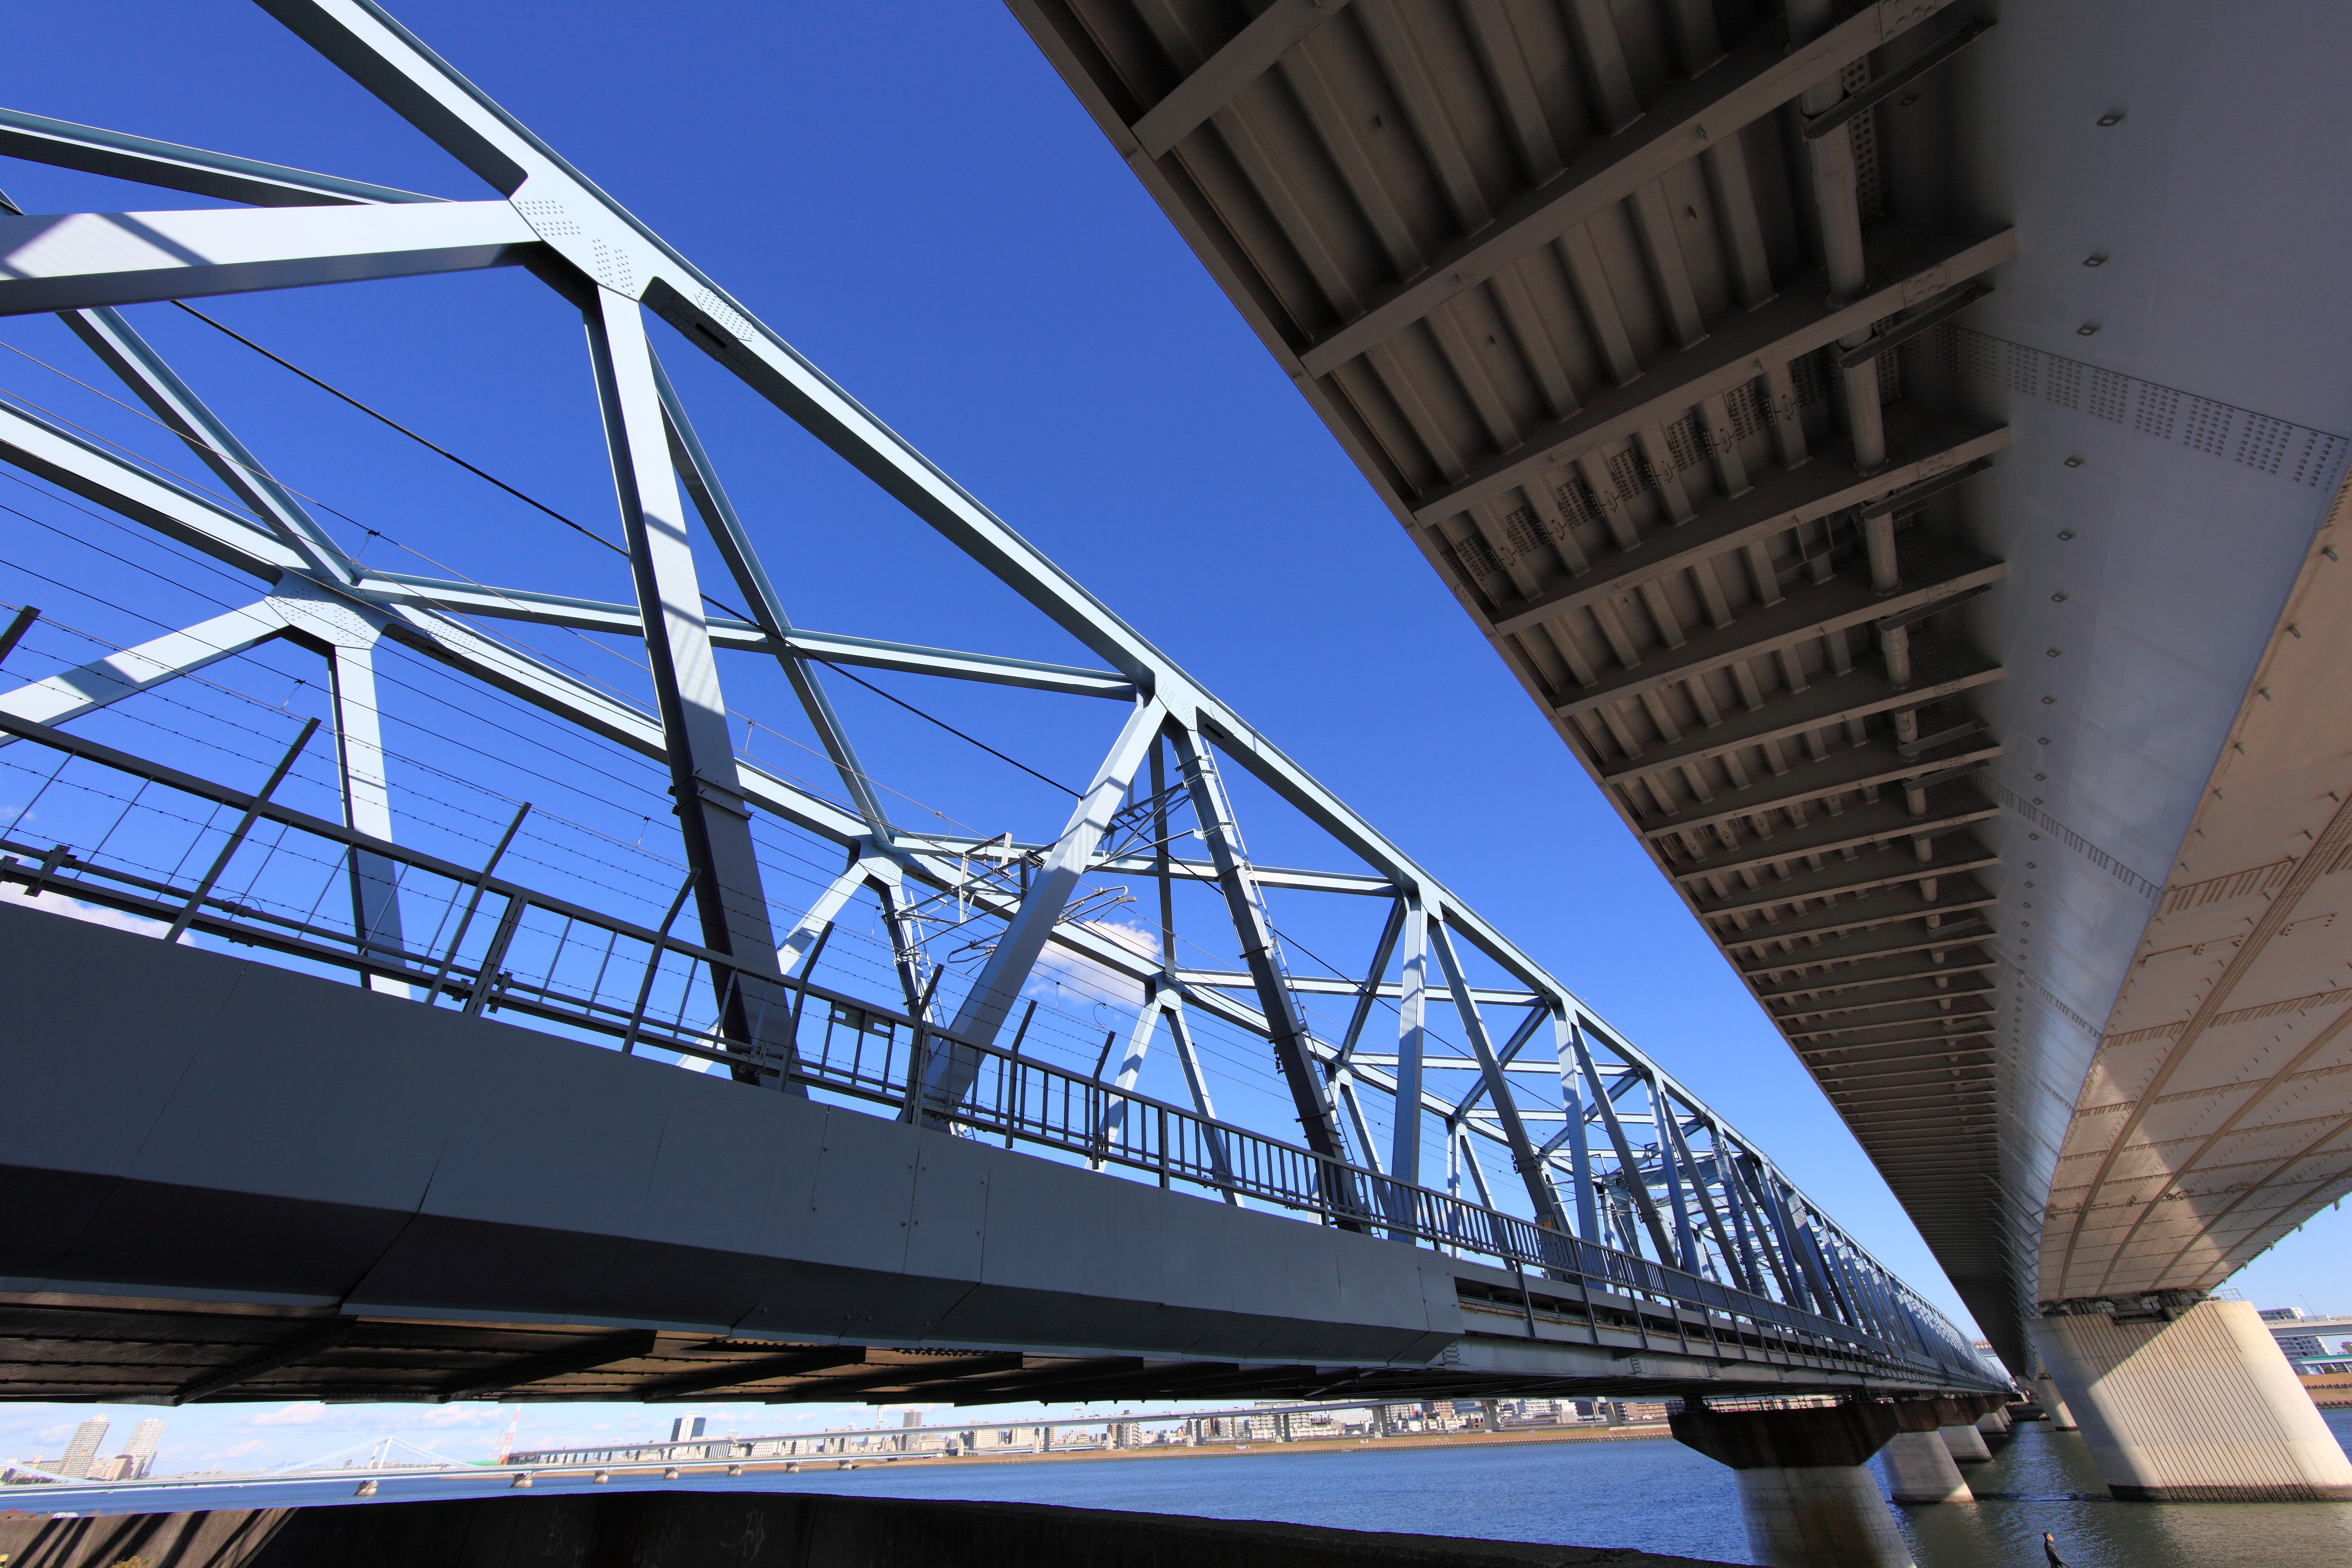
architecture, structure, bridge, overpass, high, landmark, facade, stadium, 5d, hires, markii, hi, res, resolution, cable stayed bridge, truss bridge, skyway, sport venue